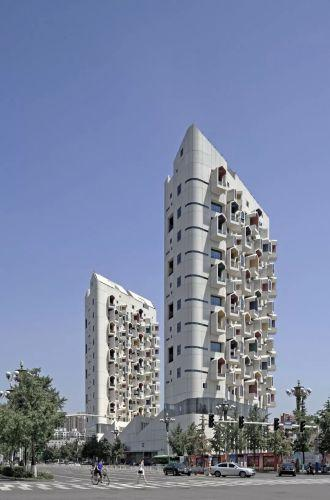
地标名称：第3空间
所在城市：唐山市·路北区